Sandakan Harbour Square

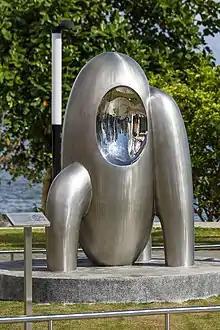
The "Utan" sculpture

The Harbour Square is a joint venture between Ireka and Sandakan Municipal Council. It was developed by ICSD Ventures Sdn Bhd, a subsidiary of Ireka Corp Bhd's London-listed associate Aseana Properties Ltd. and managed by Ireka Development Management Sdn Bhd. The project started in 2003, less than two years after it was first proposed. It was built on of reclaim land.